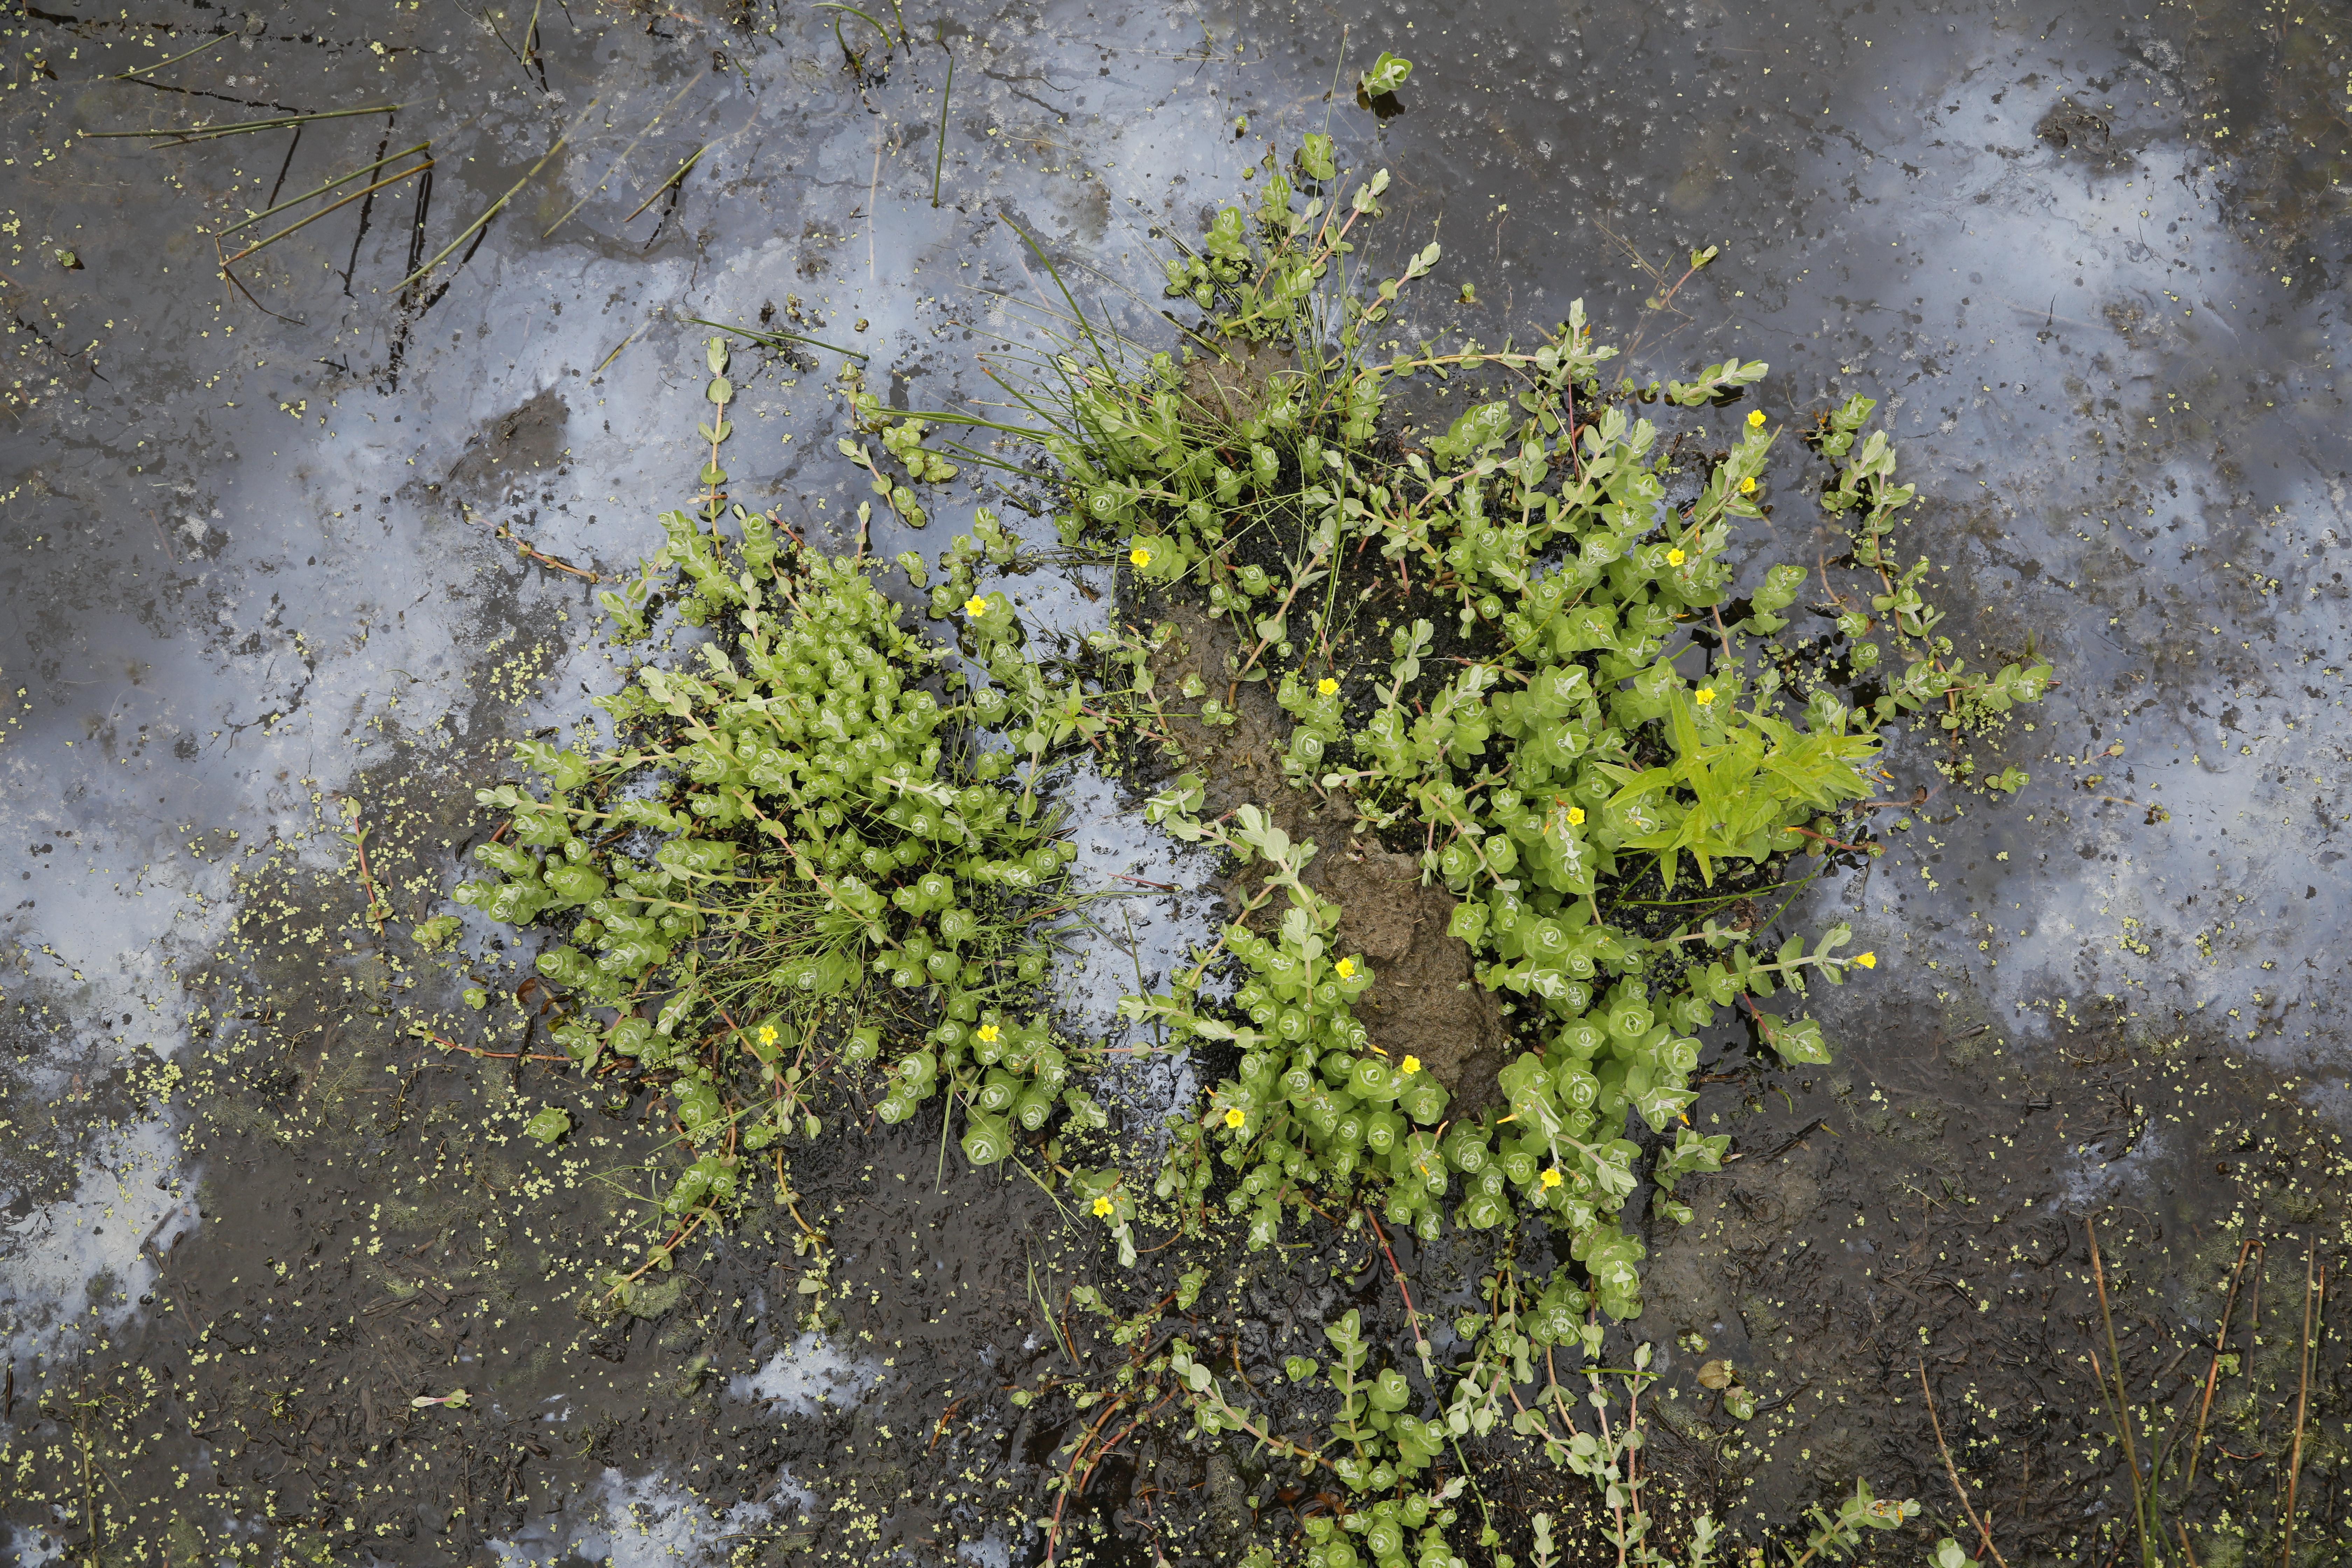
Plant species: Hypericum elodes